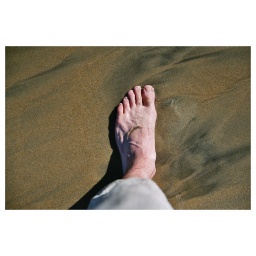
Me footy in Newport beach sand